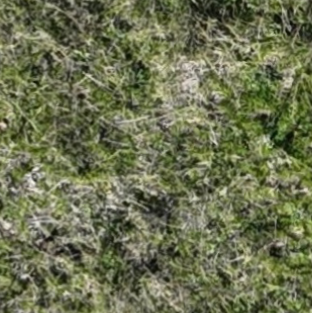
Month: october